Folk dances of Punjab

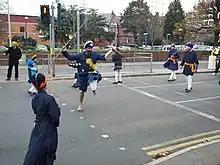
Gatka demonstration in Bedford, England

Kikkli is a popular female folk dance performed by two holding hands and twirling each other in circle and balancing their positions in circular motions. It is generally popular in young girls and performed in pairs. A variety of songs are used with clapping, usually with two females standing face to face close to each other and holding the hands crossing arms with the bodies inclined back; in this position the arms are stretched to the maximum and hands interlock firmly. Then they wheel round fast continuously with their "dupatta"s floating in the air and anklets making tinkling sound. It is accompanied by songs with clapping. Sometimes it is done by four women.